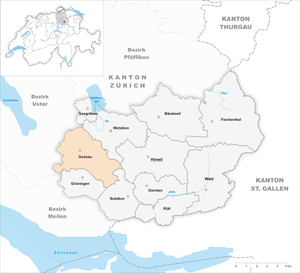
Gossau est une commune suisse du canton de Zurich.